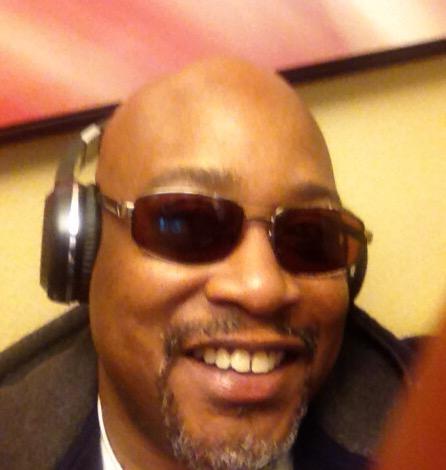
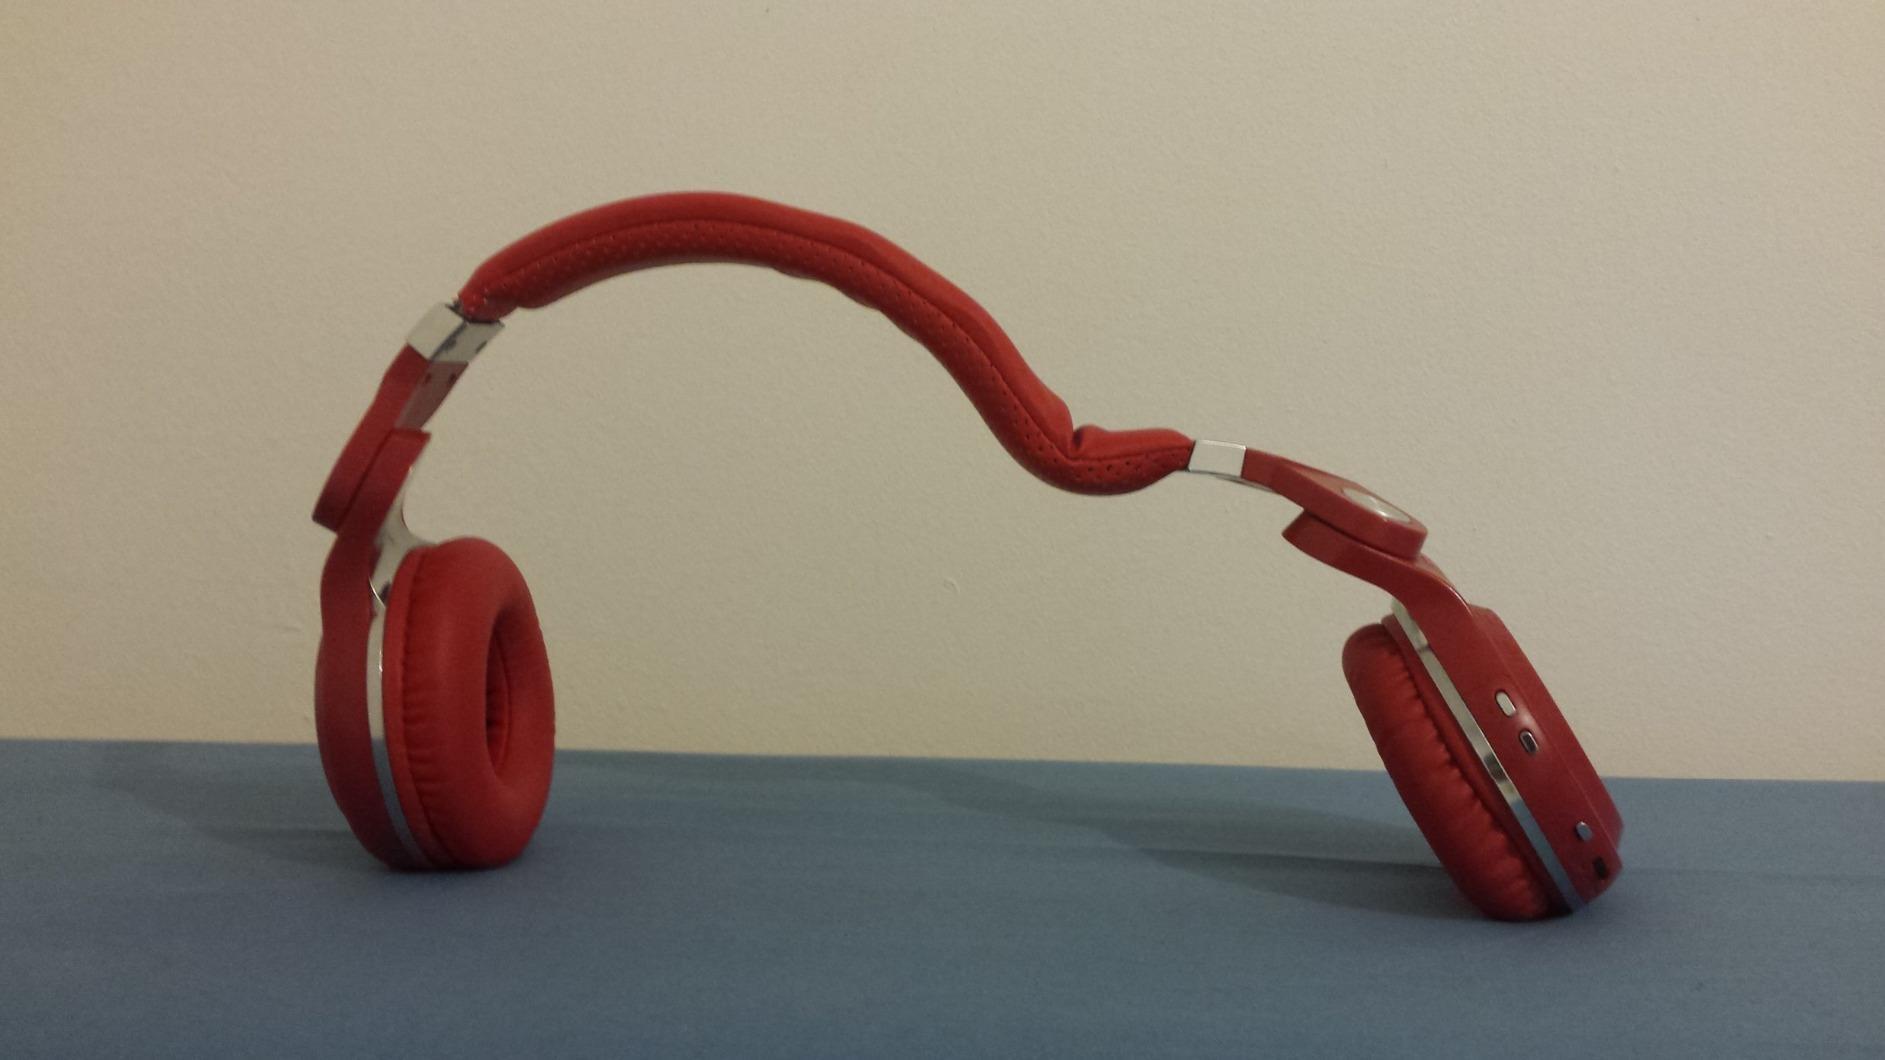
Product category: headphones
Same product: no